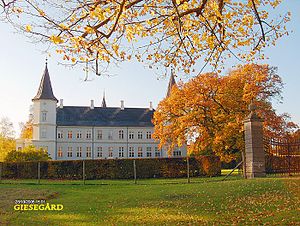
Gods (større gård)
Godset Giesegård på Sjælland.
fra øst
Et gods er en større landbrugsejendom med mere end 20 tønder hartkorn, i de fleste tilfælde svarende til mere end 120 ha land, afhængigt af jordens beskaffenhed.